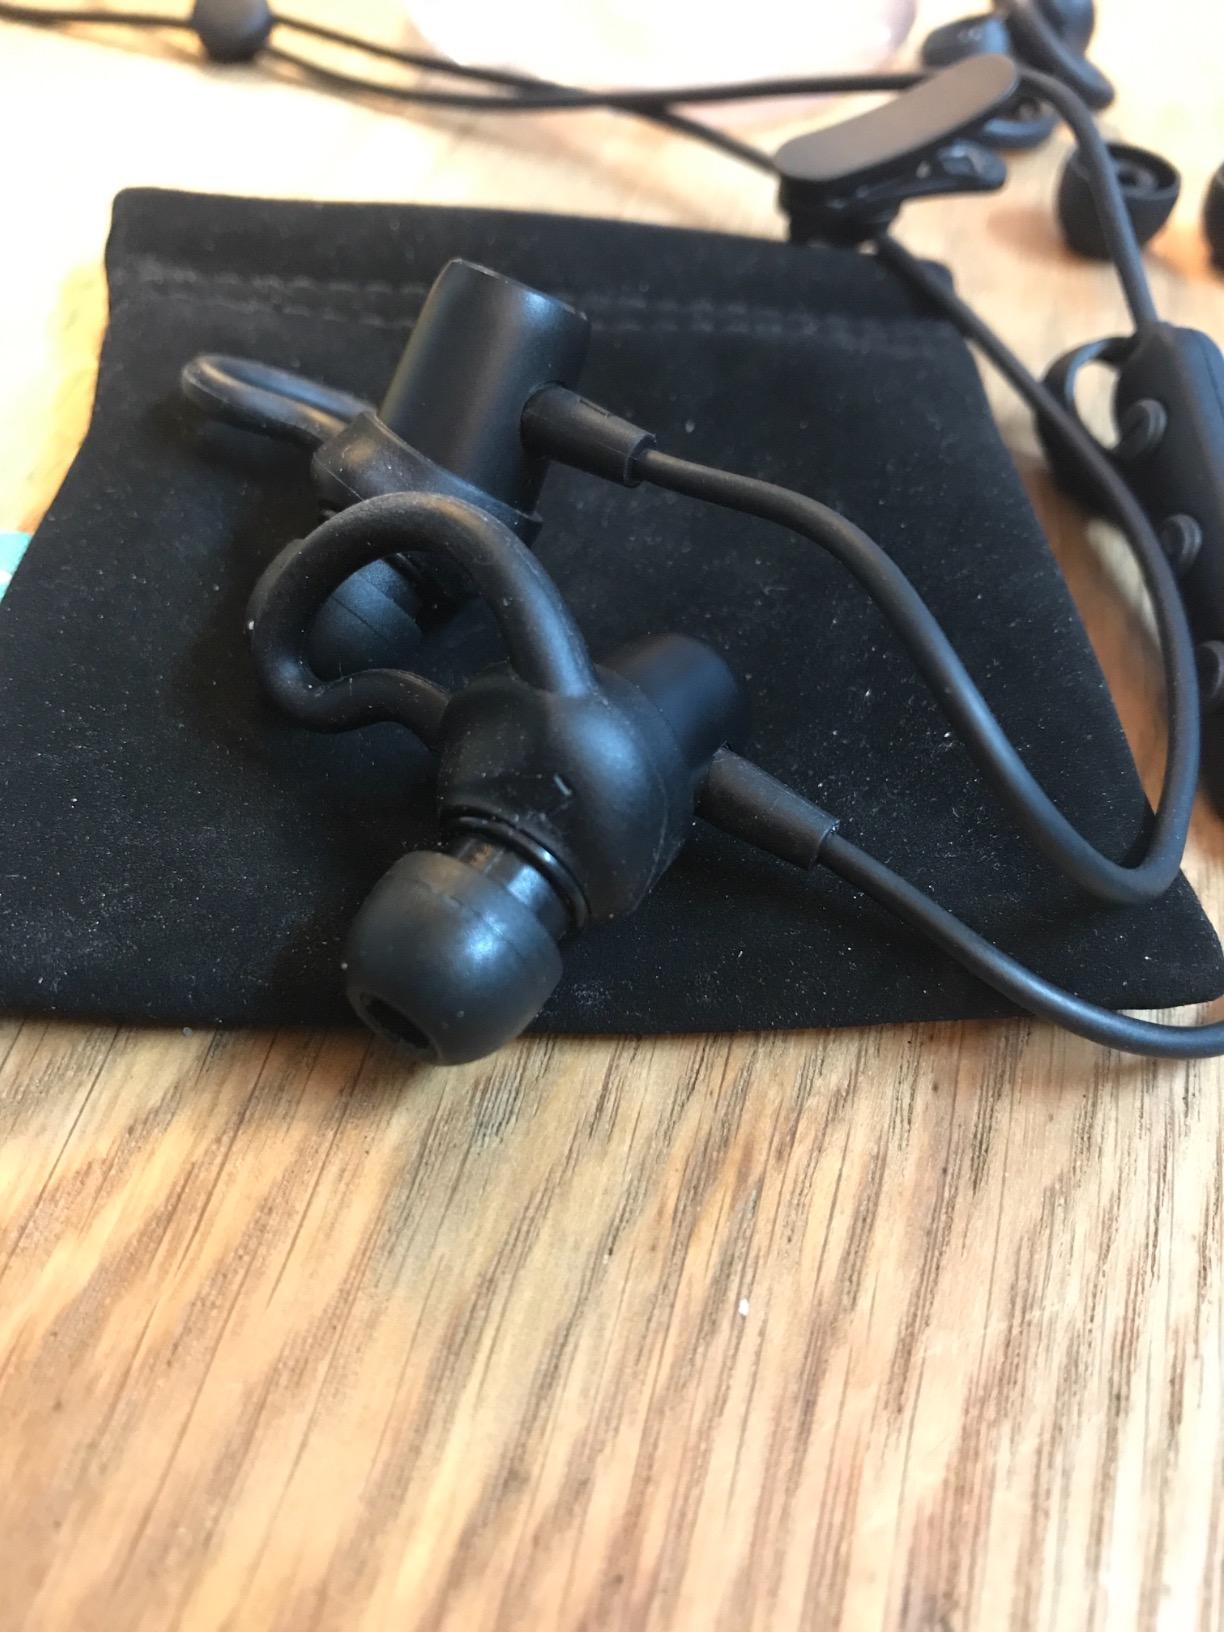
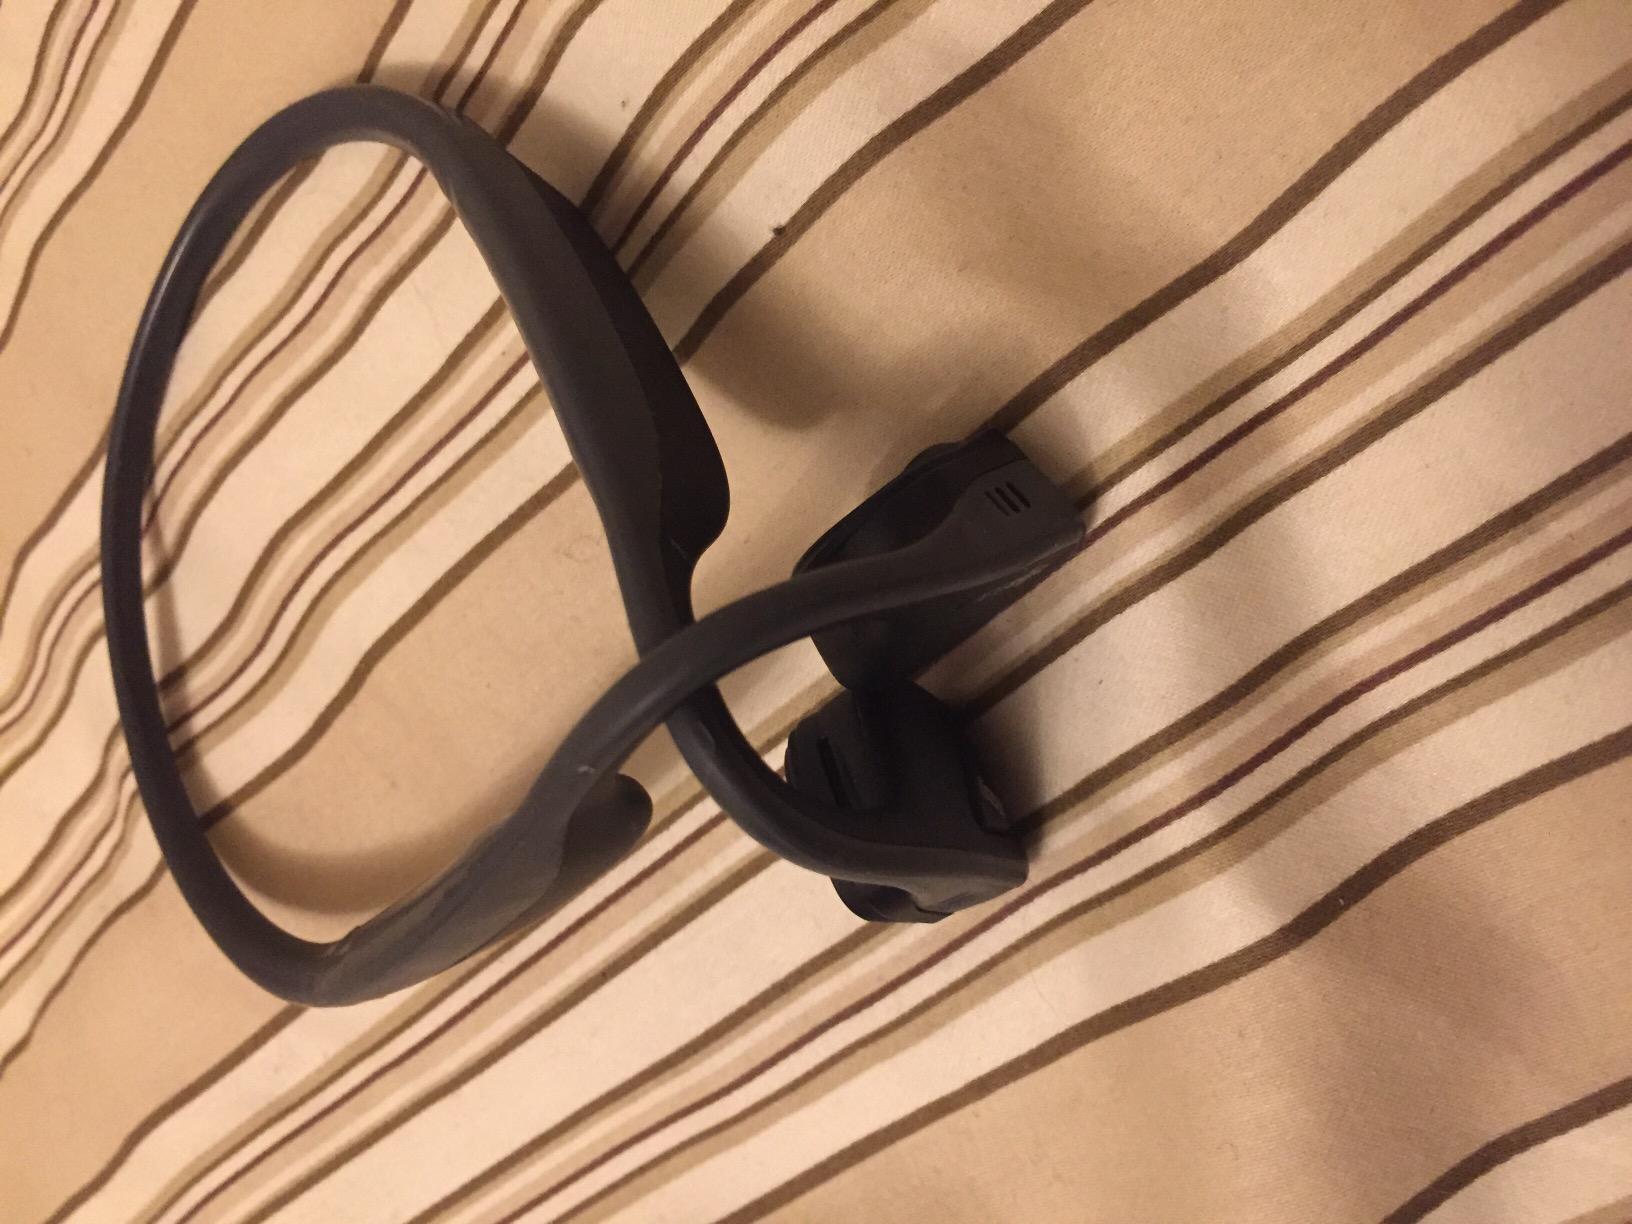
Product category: headphones
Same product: no